Dar es Salaam Region

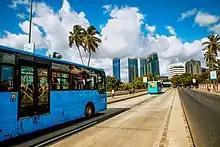
UDART - Dar Rapid Transport Buses

The city's road networks were planned and built by German and British colonial entities. Prior to WWII, private autos and non-motorized transport (NMT) modes such as walking and cycling dominated urban travel. As Dar es Salaam's population rose, so did the demand for public transportation, particularly among those who lived distant from their places of employment.